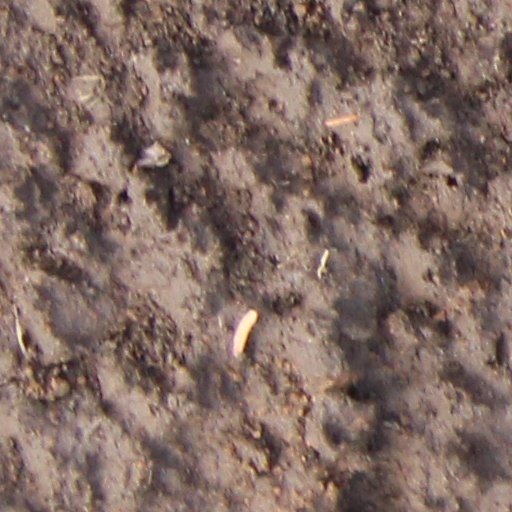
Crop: wheat